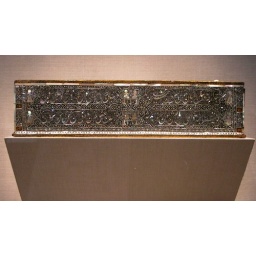
&amp;quot;when i tested the ink, i remembered your black tresses&amp;quot; pen box [qalamdan] by shaykh muhammad (india, 1587)